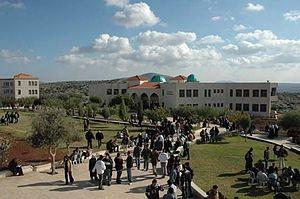
L'université arabe américaine ou AAUJ est une université privée fondée en 1996 comme la première université privée palestinienne. Ses enseignements ont débuté le 28 septembre 2000.